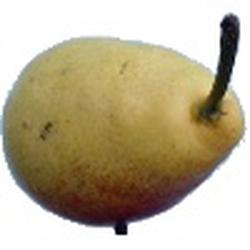
Label: Pear